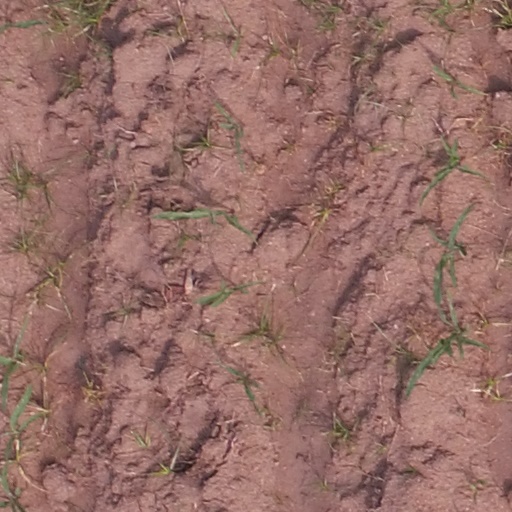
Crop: maize; corn